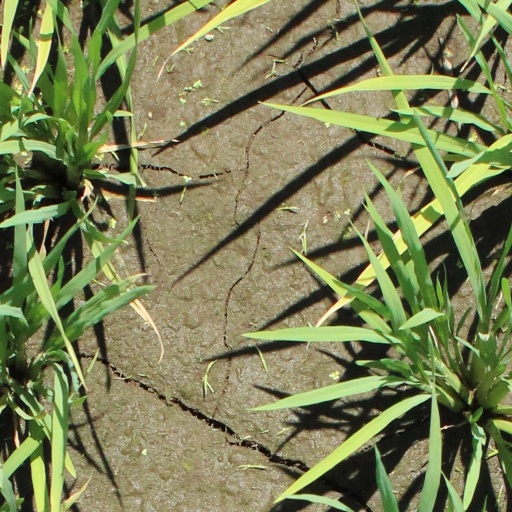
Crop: rice